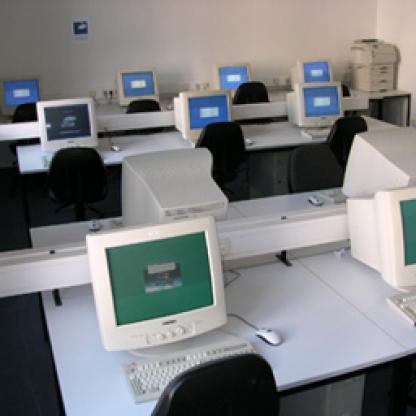
Scene: Indoor